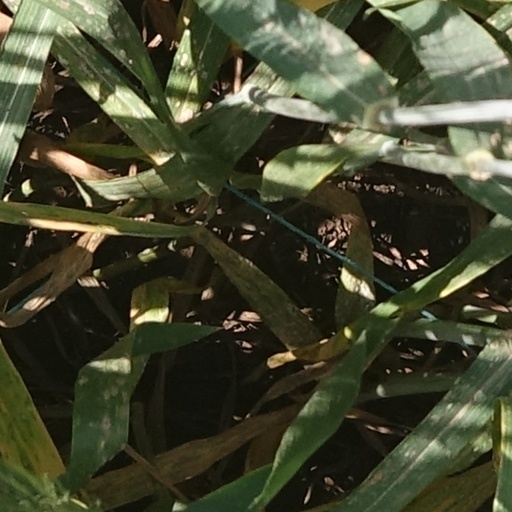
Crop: wheat